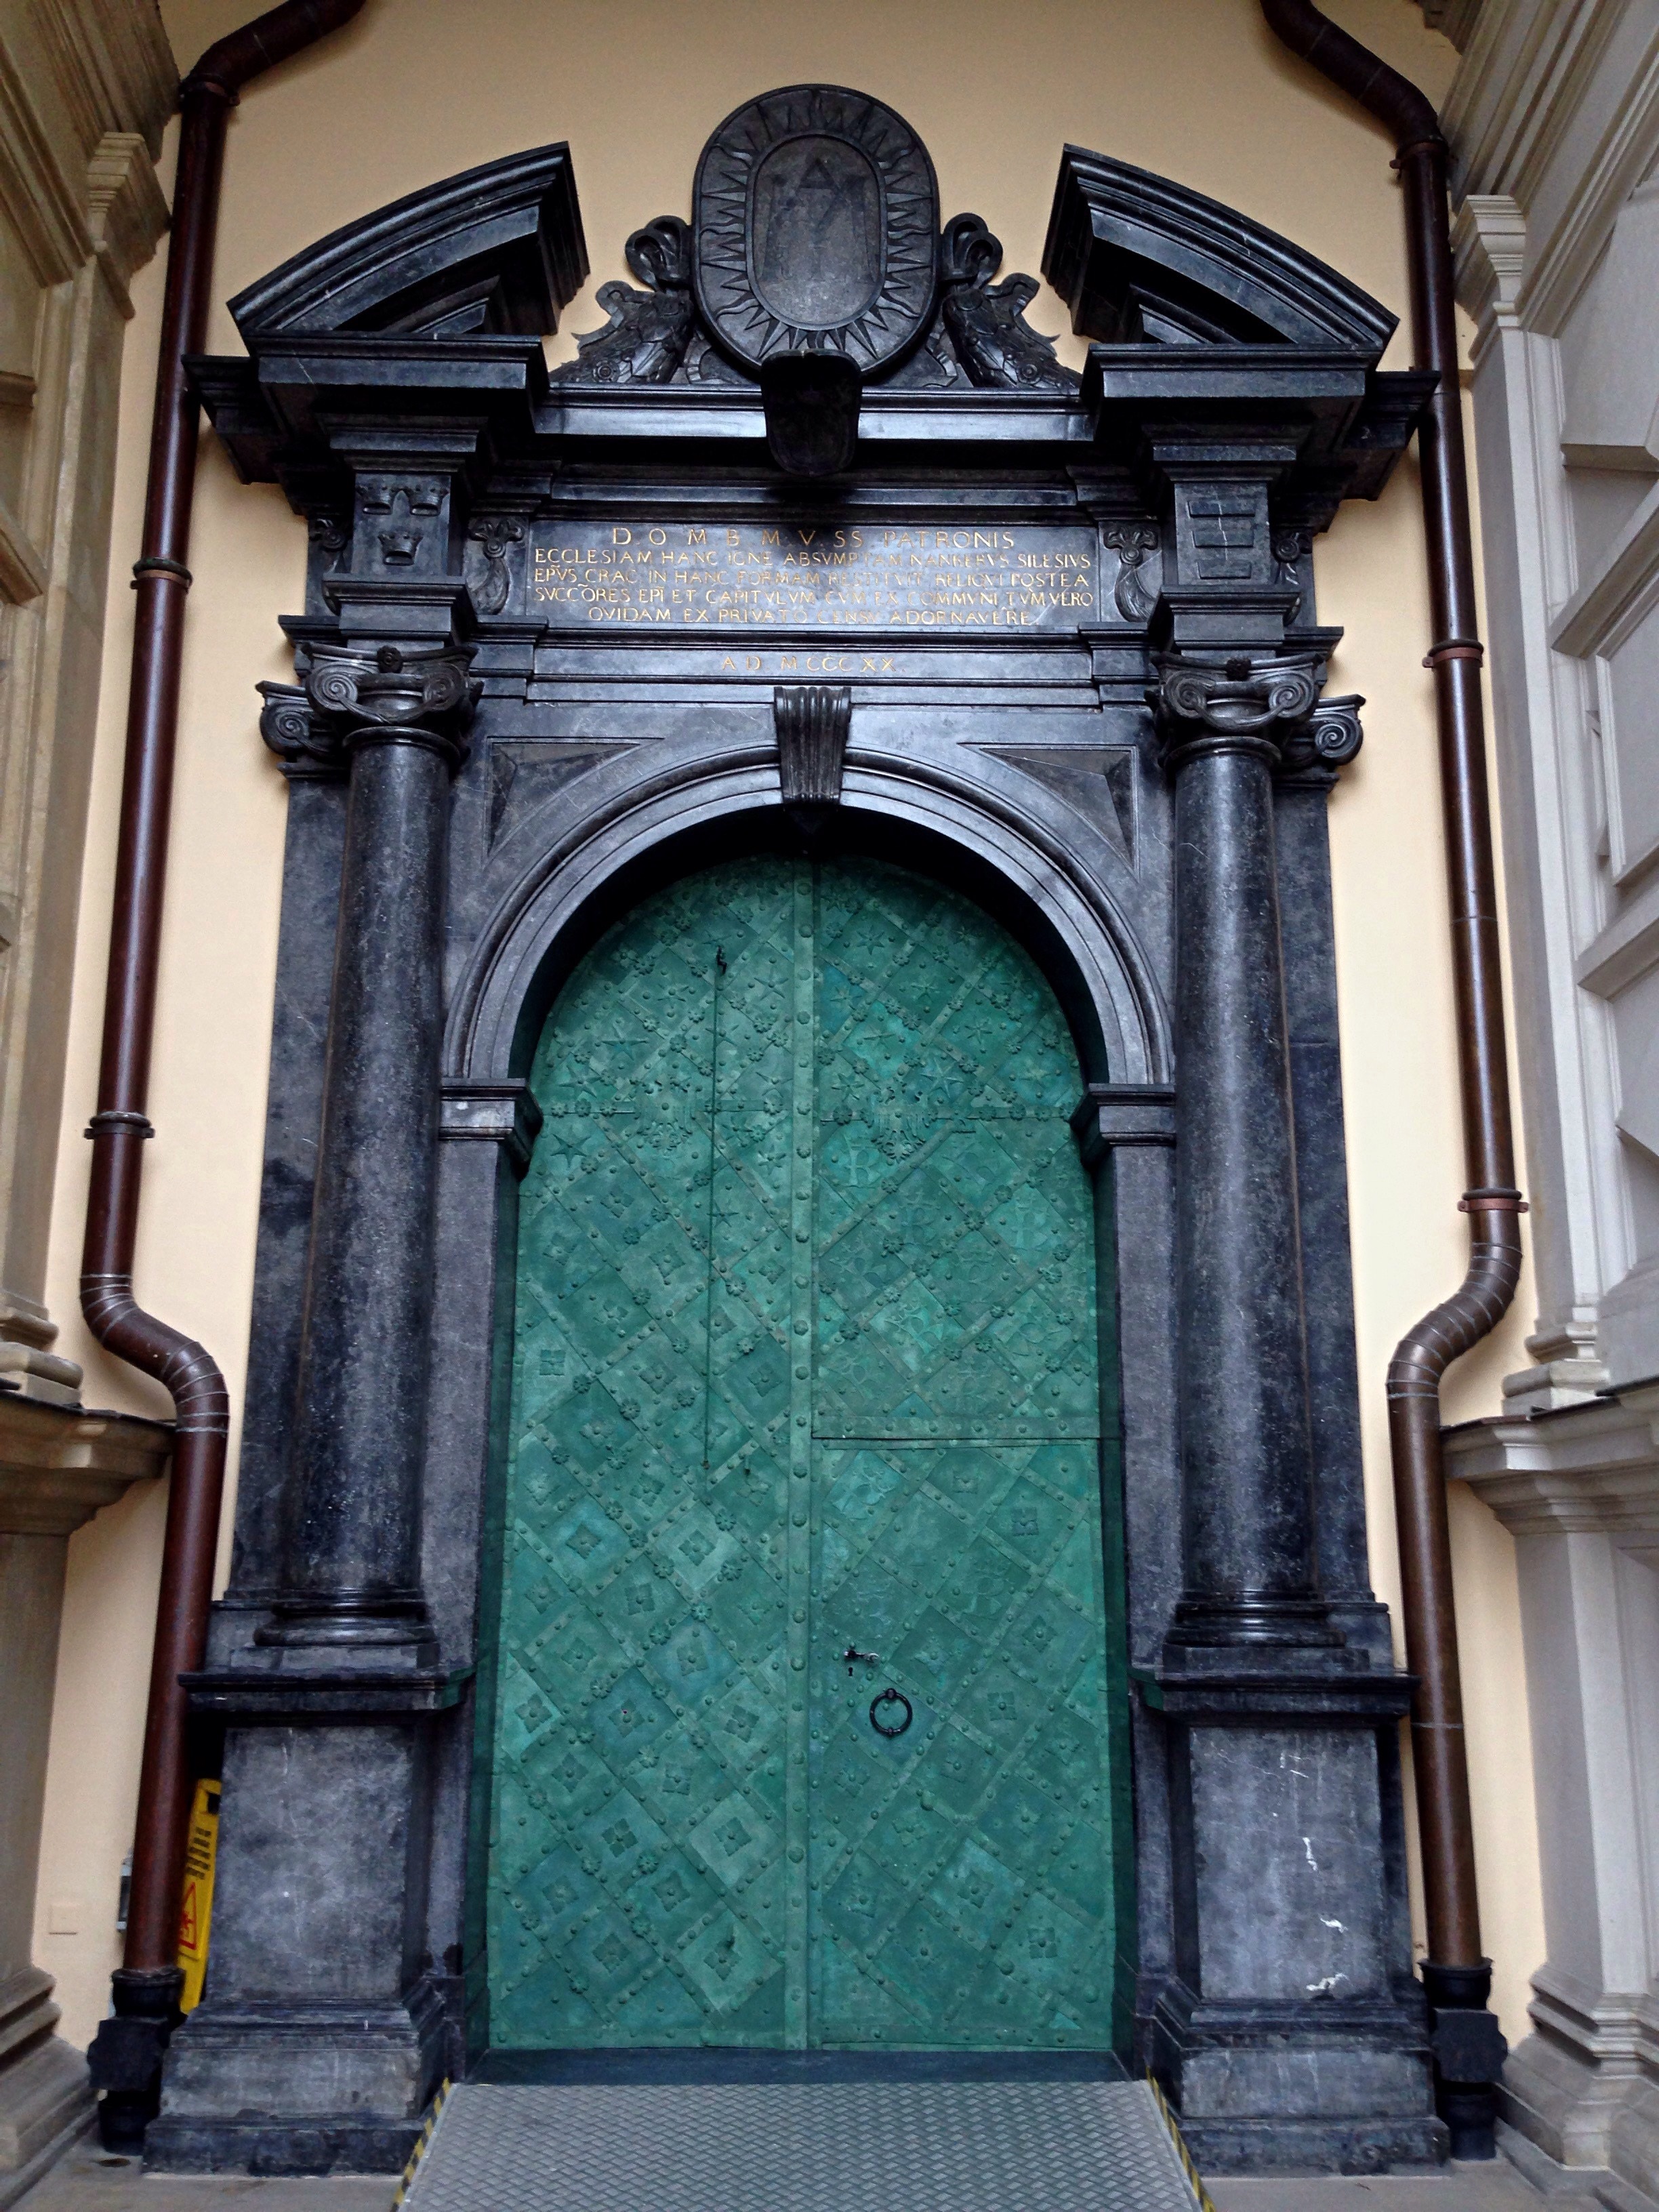
architecture, structure, window, monument, statue, arch, column, castle, facade, blue, door, history, wawel, the door to the cathedral